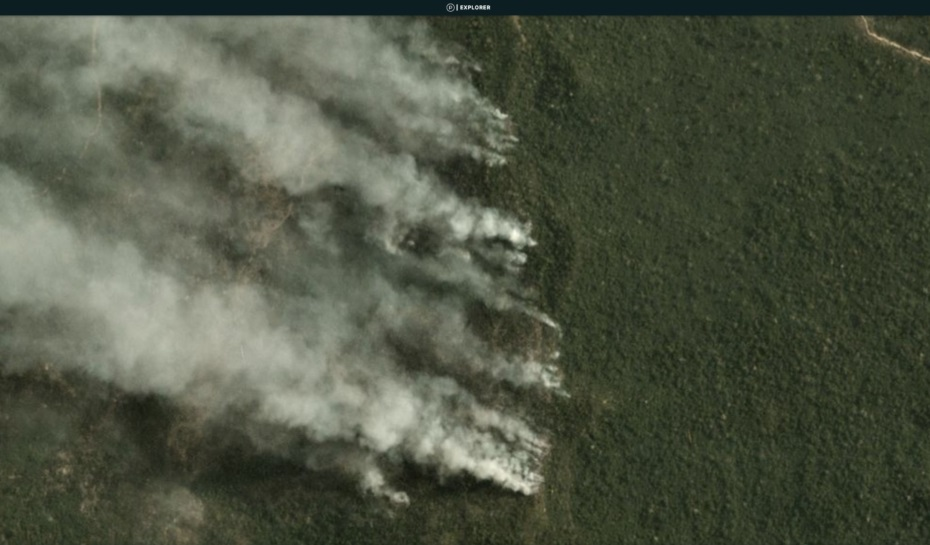
Fire: no
Smoke: yes